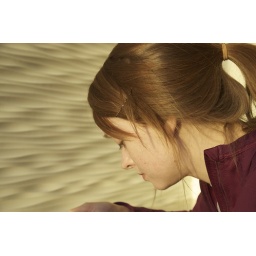
trying to get the wall in the background. would be better if nikon would ship the dang 35mm 1.8f already!